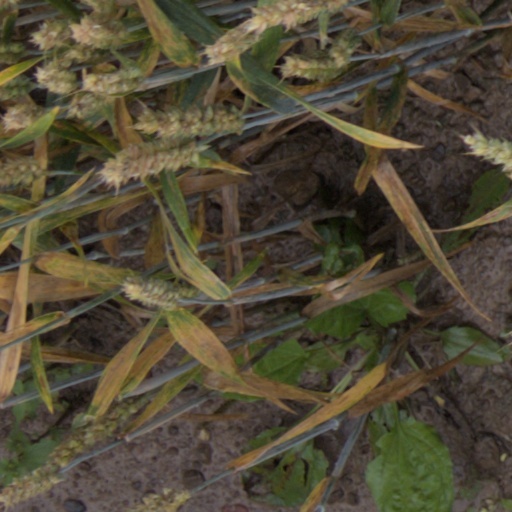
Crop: wheat